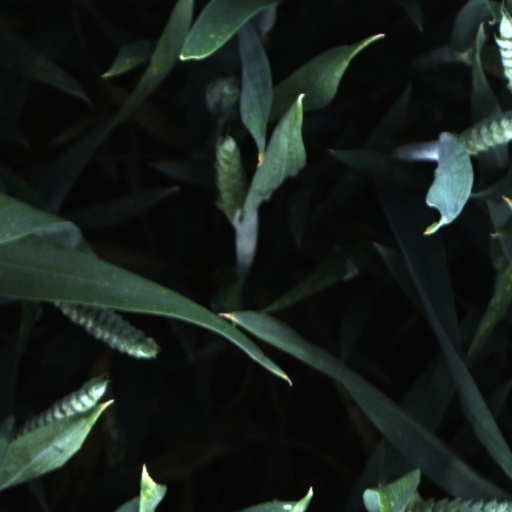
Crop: wheat